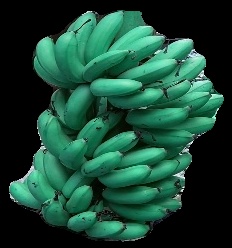
Variety: rasbale
Grade: grade1